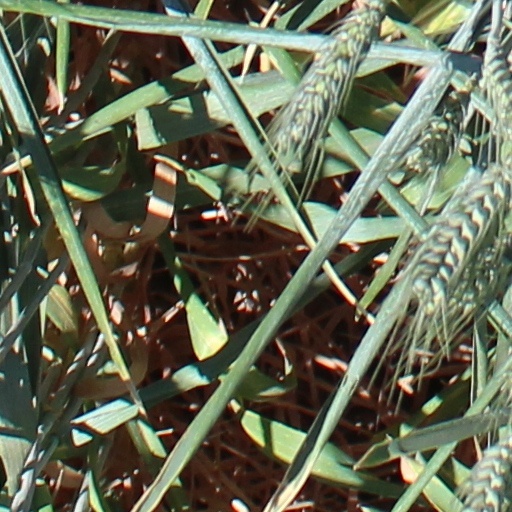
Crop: wheat